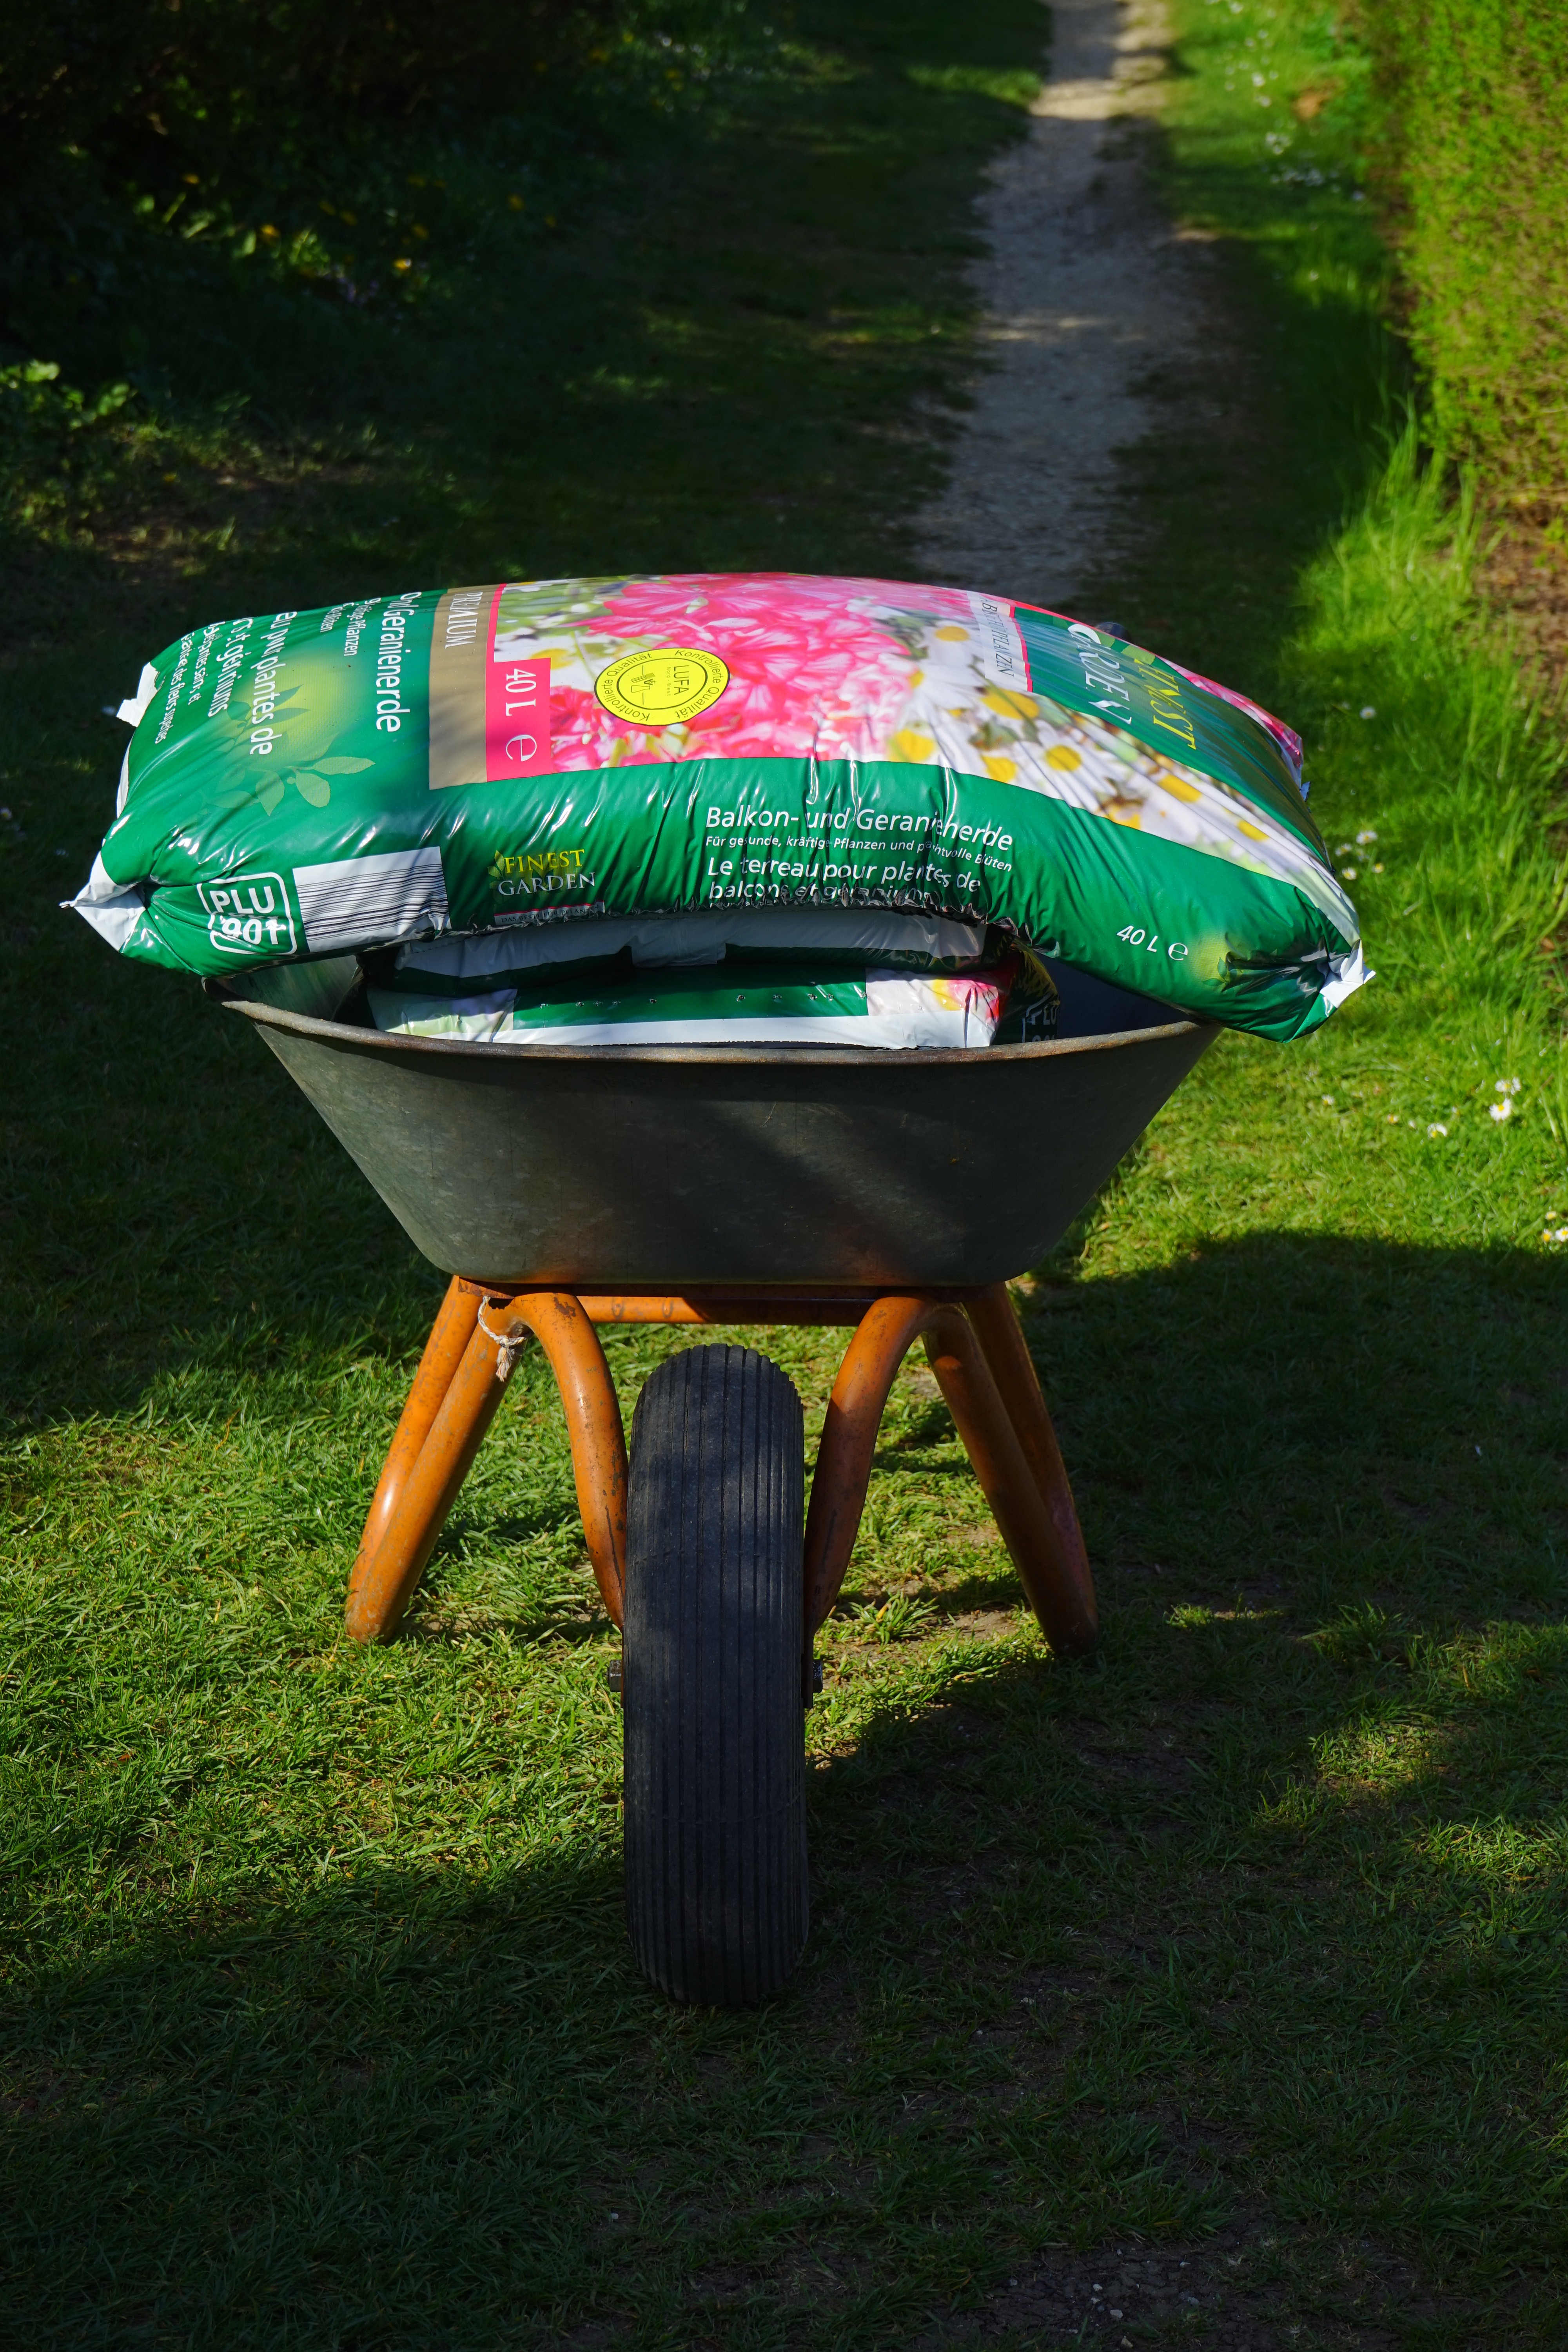
grass, lawn, transport, green, vehicle, bag, garden, toy, last, earth, gardening, wheelbarrow, means of transport, potting soil, karette, garette, scheibtruhe